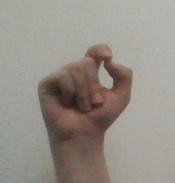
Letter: fa